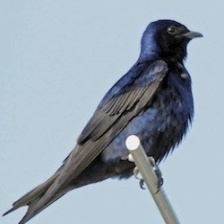
Species: PURPLE MARTIN
Scientific name: PROGNE SUBIS